Enid Lapthorn

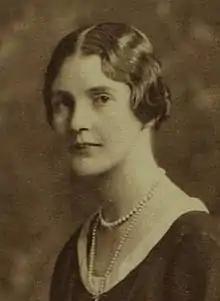
Enid Lapthorn

Miss Enid Lapthorn (23 July 1889 – 18 November 1967), was a British Liberal Party and later Liberal National politician.